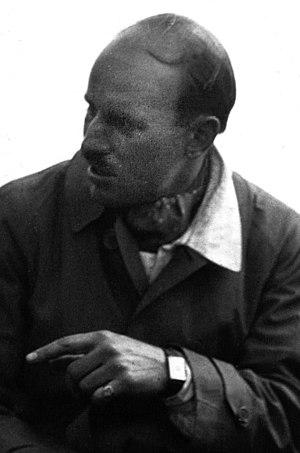
John Stuart Hindmarsh, dit Johnny Hindmarsh, était un pilote automobile et un aviateur anglais.